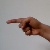
The image shows a hand gesture representing the letter 'G' in Indian Sign Language.